Religion in Hong Kong

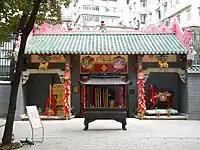
A small Temple dedicated to Kwan Tai in Sham Shui Po.

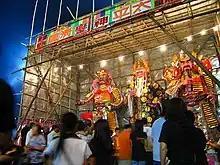
People honouring the Deities in a "Taai Ping Ching Jiu" celebration, a grand Taoist Festival.

Chinese folk religion, also named Shenism, was the indigenous religion of the Han Chinese. Its focus is the worship of the "shen" (神 "expressions", "gods"), that are the generative powers of nature, also including, in the human sphere, ancestors and progenitors of families or lineages, and divine heroes that made a significant imprinting in the history of the Chinese civilisation.